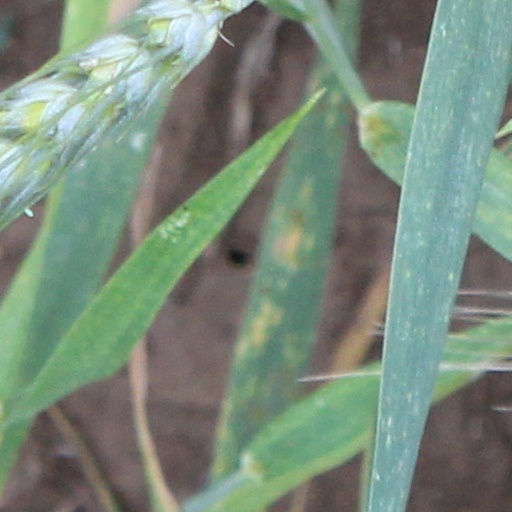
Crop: wheat